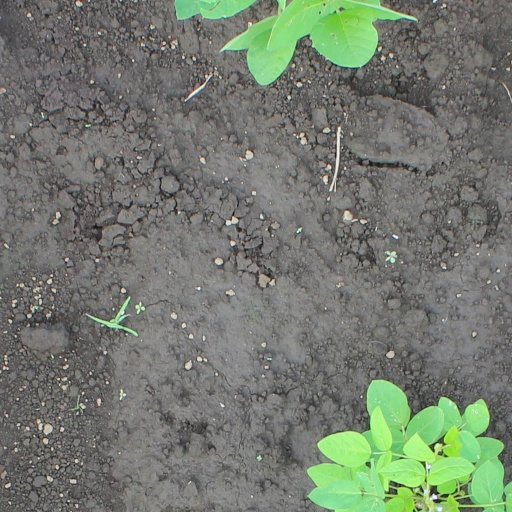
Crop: soybean